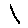
Label: 1